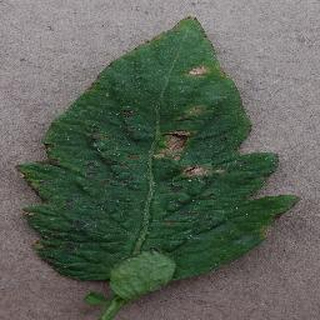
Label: tomato_bacterial_spot